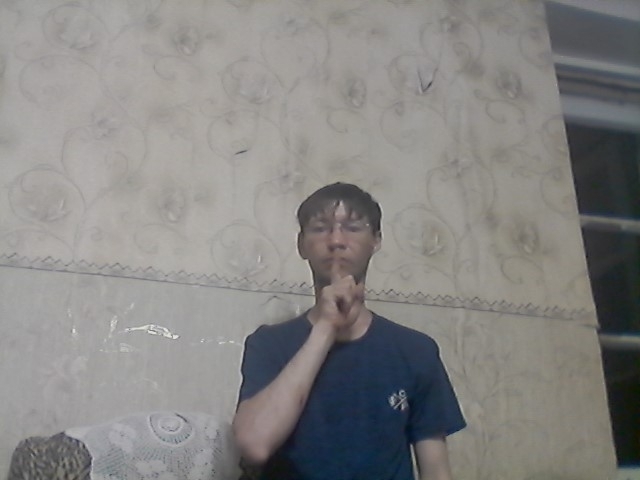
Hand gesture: mute